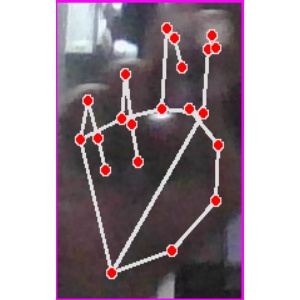
अक्षर: ह